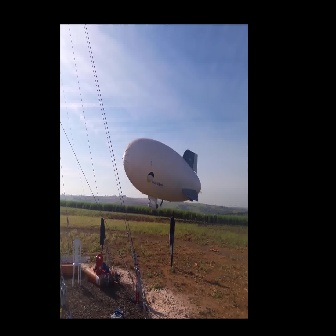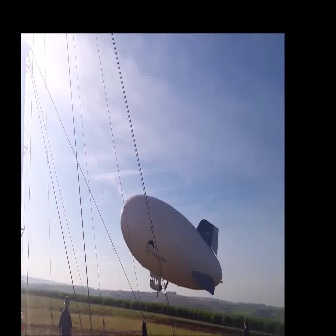
  Please identify the target specified by the bounding box [122,137,201,216] in the first image and locate it in the second image. Return the coordinates in [x_min,y_min,x_max,y_max] format.
Answer: [119,193,222,297]